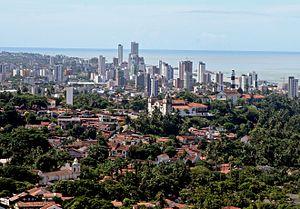
Cet article recense les sites inscrits au patrimoine mondial au Brésil.
La 6ᵉ session du Comité du patrimoine mondial a eu lieu du 13 décembre 1982 au 17 décembre 1982 à Paris, en France.